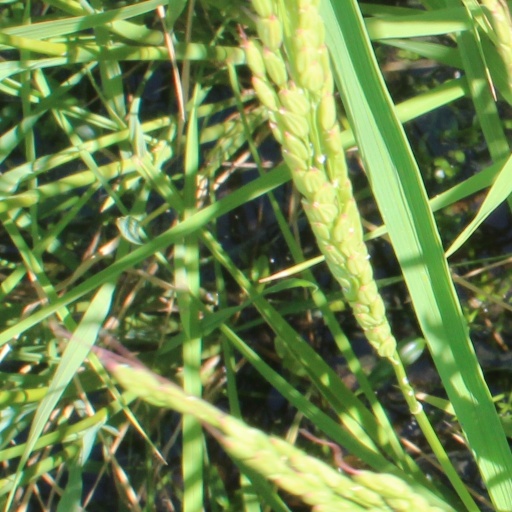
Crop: rice